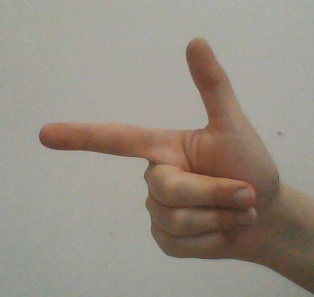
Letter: yaa